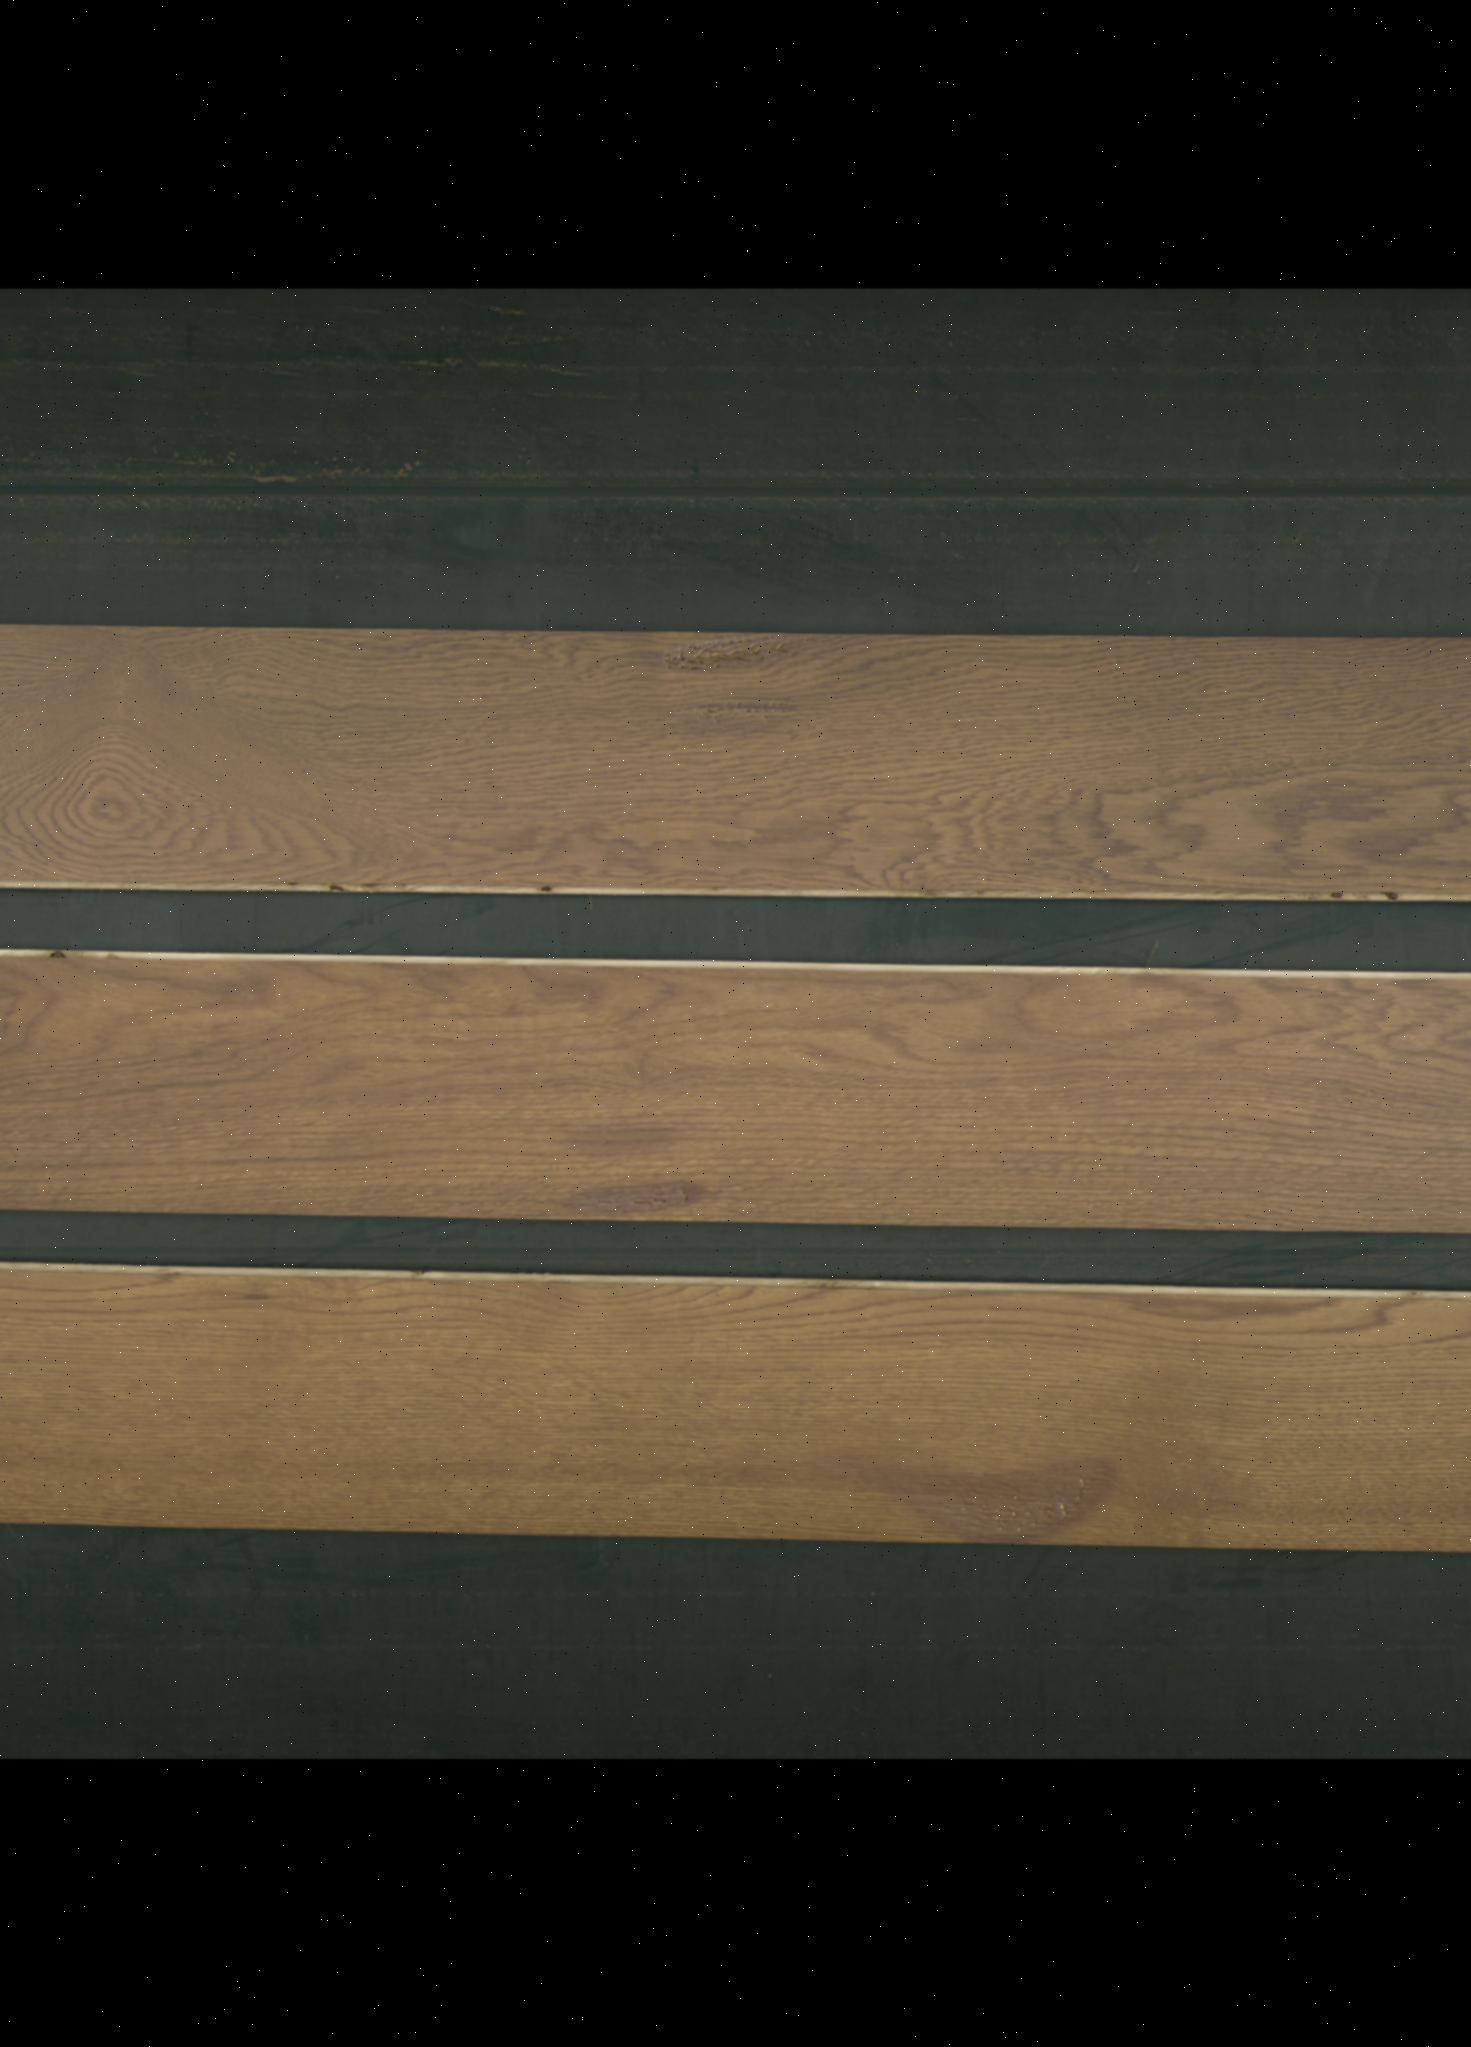
Label: mixers